Oswald the Lucky Rabbit

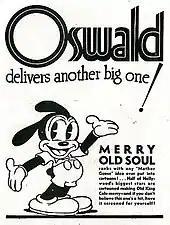
An ad for "The Merry Old Soul" featuring a version of Oswald redesigned by Manuel Moreno.

While under Disney's creative control, Oswald was one of the first cartoon characters that had personality. As outlined by Walt himself: "Hereafter we will aim to [make] Oswald a younger character, peppy, alert, saucy, and venturesome, keeping him also neat and trim". With Oswald, Disney began to explore the concept of "personality animation", in which cartoon characters were defined as individuals through their movements, mannerisms, and acting, instead of simply through their design. Around this period, Disney had expressed: "I want the characters to be somebody. I don't want them just to be a drawing". Not only were gags used, but his humor differed in terms of what he used to make people laugh. He presented physical humor, used situations to his advantage and presented situational humor in general and frustration comedy best shown in the cartoon "The Mechanical Cow". He would use animal limbs to solve problems and even use his own limbs as props and gags. He could be squished as if he was made of rubber and could turn anything into a tool. His distinct personality was inspired by Douglas Fairbanks for his courageous and adventurous attitude as seen in the cartoon short "Oh, What a Knight".